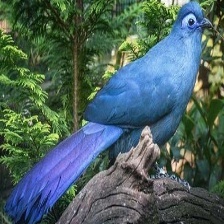
Species: BLUE COAU
Scientific name: COUA CAERULEA